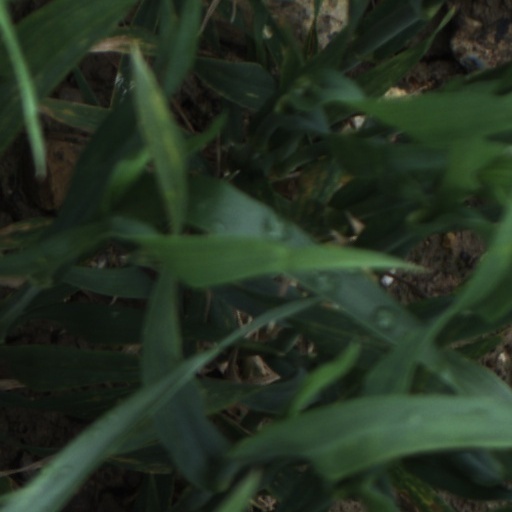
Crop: wheat